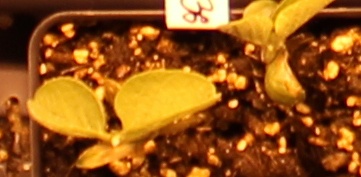
Label: Soybean